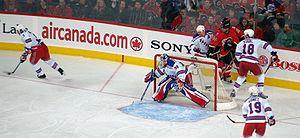
La saison 2007-2008 des Penguins de Pittsburgh est la quarantième saison de la franchise de hockey sur glace au sein de la Ligue nationale de hockey. Après une bonne saison 2006-2007, les Penguins tentent de faire mieux et y parviennent guidés par Ievgueni Malkine en remplacement de Sidney Crosby pendant une bonne partie de la saison, ils finissent à la première place de leur division et à la deuxième de l'Association de l'Est derrière les Canadiens de Montréal.